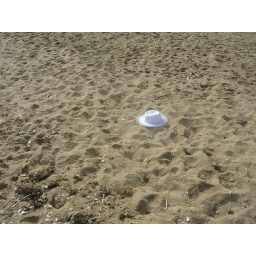
The hat in the sand